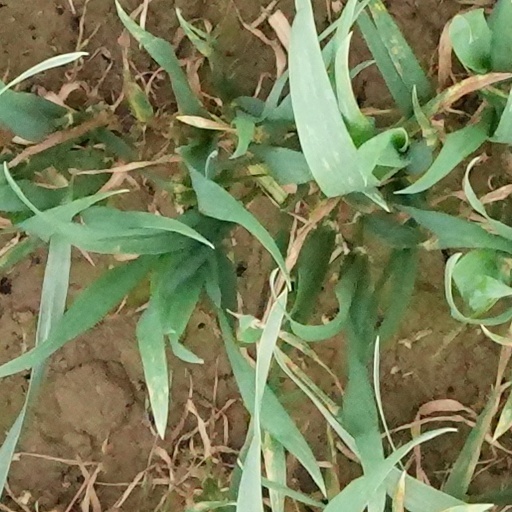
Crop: wheat